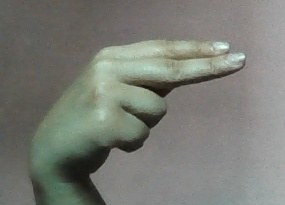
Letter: ain